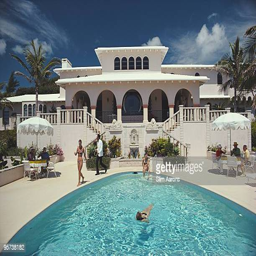
guests around the pool at villa